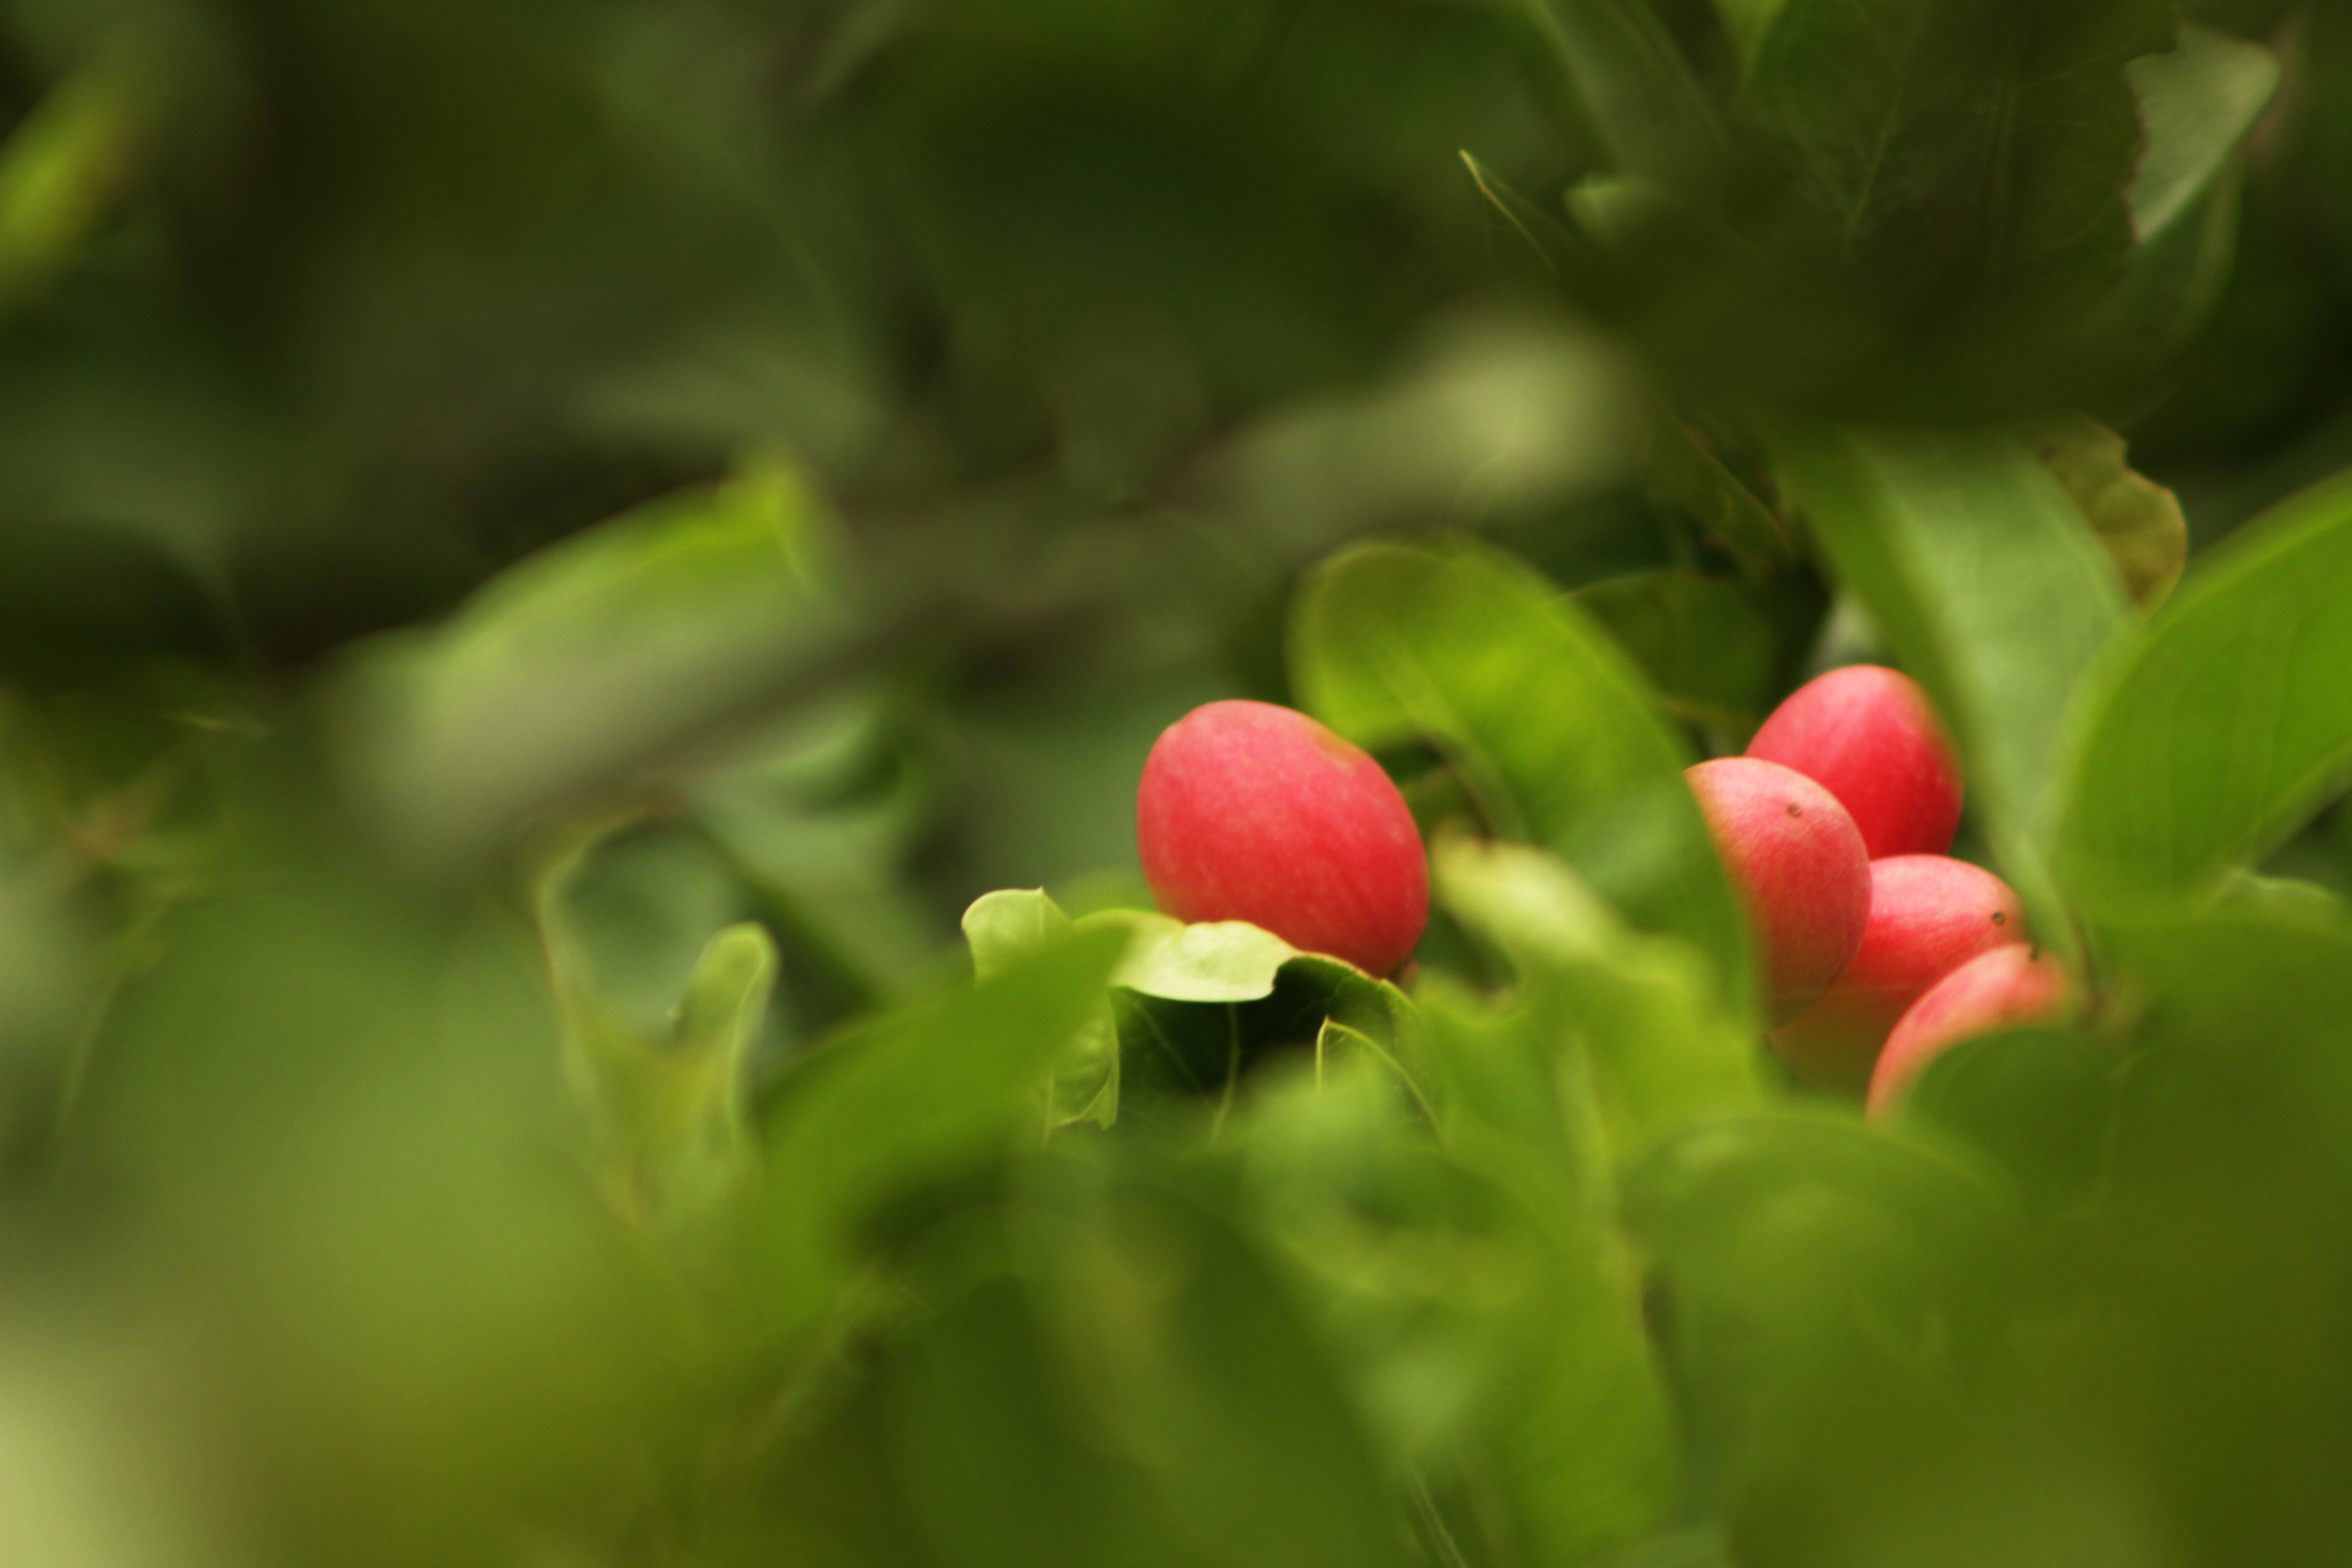
tree, nature, grass, branch, blossom, plant, fruit, leaf, flower, petal, food, green, produce, botany, flora, wildflower, close up, shrub, bud, macro photography, flowering plant, land plant